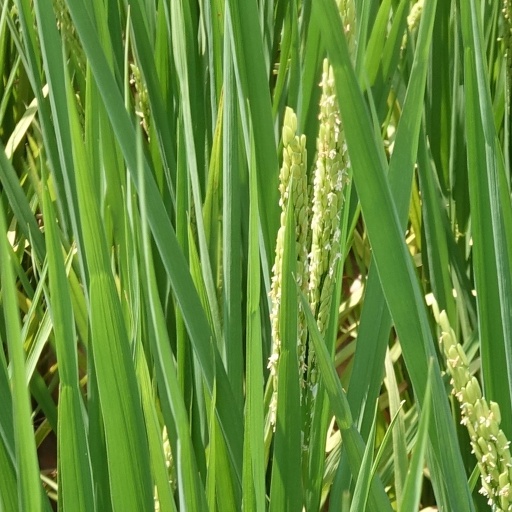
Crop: rice